Women's Art Register

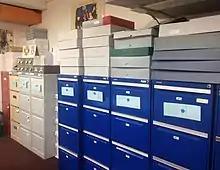
Artists files, Women's Art Register

The Women's Art Register collection now contains 12500 slides and approximately 4000 artist and subject folders - representing over 5000 artists - along with a substantial library of books, exhibition catalogues, magazines and a small collection of posters and ephemera. The collection was assessed as a "Collection of National Significance" through the Heritage Collections Council, (now known as the Collections Council of Australia), in 2009. The conservation and collection management is undertaken by a voluntary Committee of Management, along with a team of regular volunteers who are artists, students, archivists, conservators, librarians and academics. The archive is available to curators, students, institutions and the general public, to conduct research, assisted by volunteers where needed.